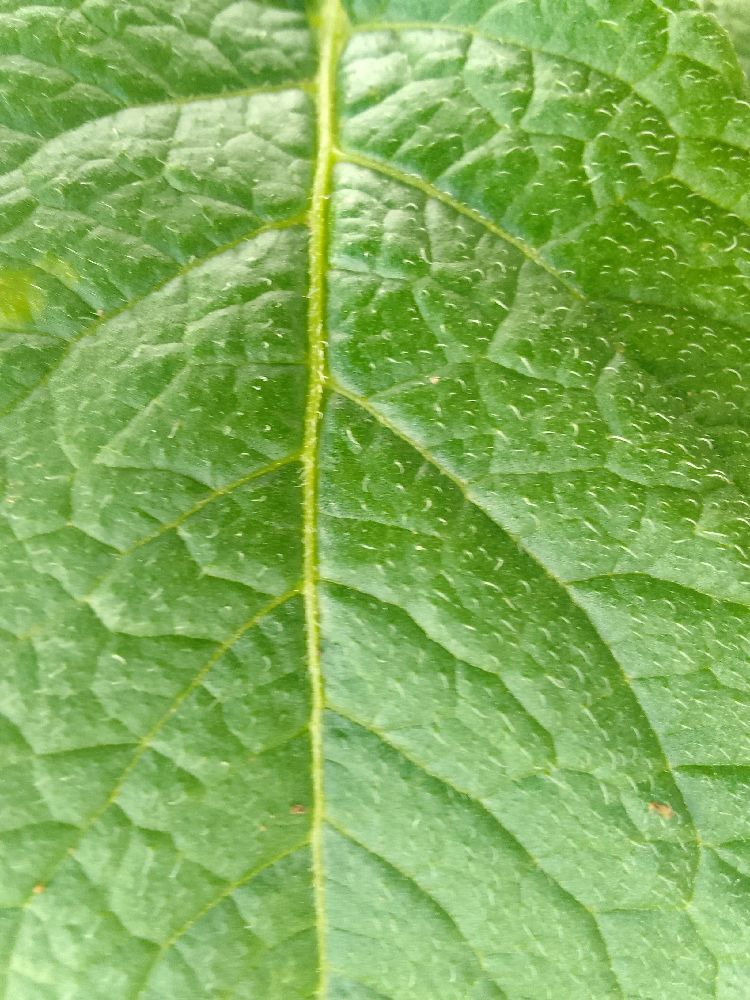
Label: Healthy